Naval War College

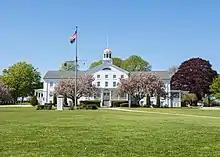
Founder's Hall, now the Naval War College Museum

Mahan Hall, named after Rear Admiral Alfred Thayer Mahan (NWC President from 1886–1889 and 1892–1893), was completed and opened in 1904, and encompasses the historic Mahan Rotunda and Reading Room, as well as student study areas. The Mahan Rotunda also serves as an impromptu museum of gifts and artifacts donated by graduating international students over the years.